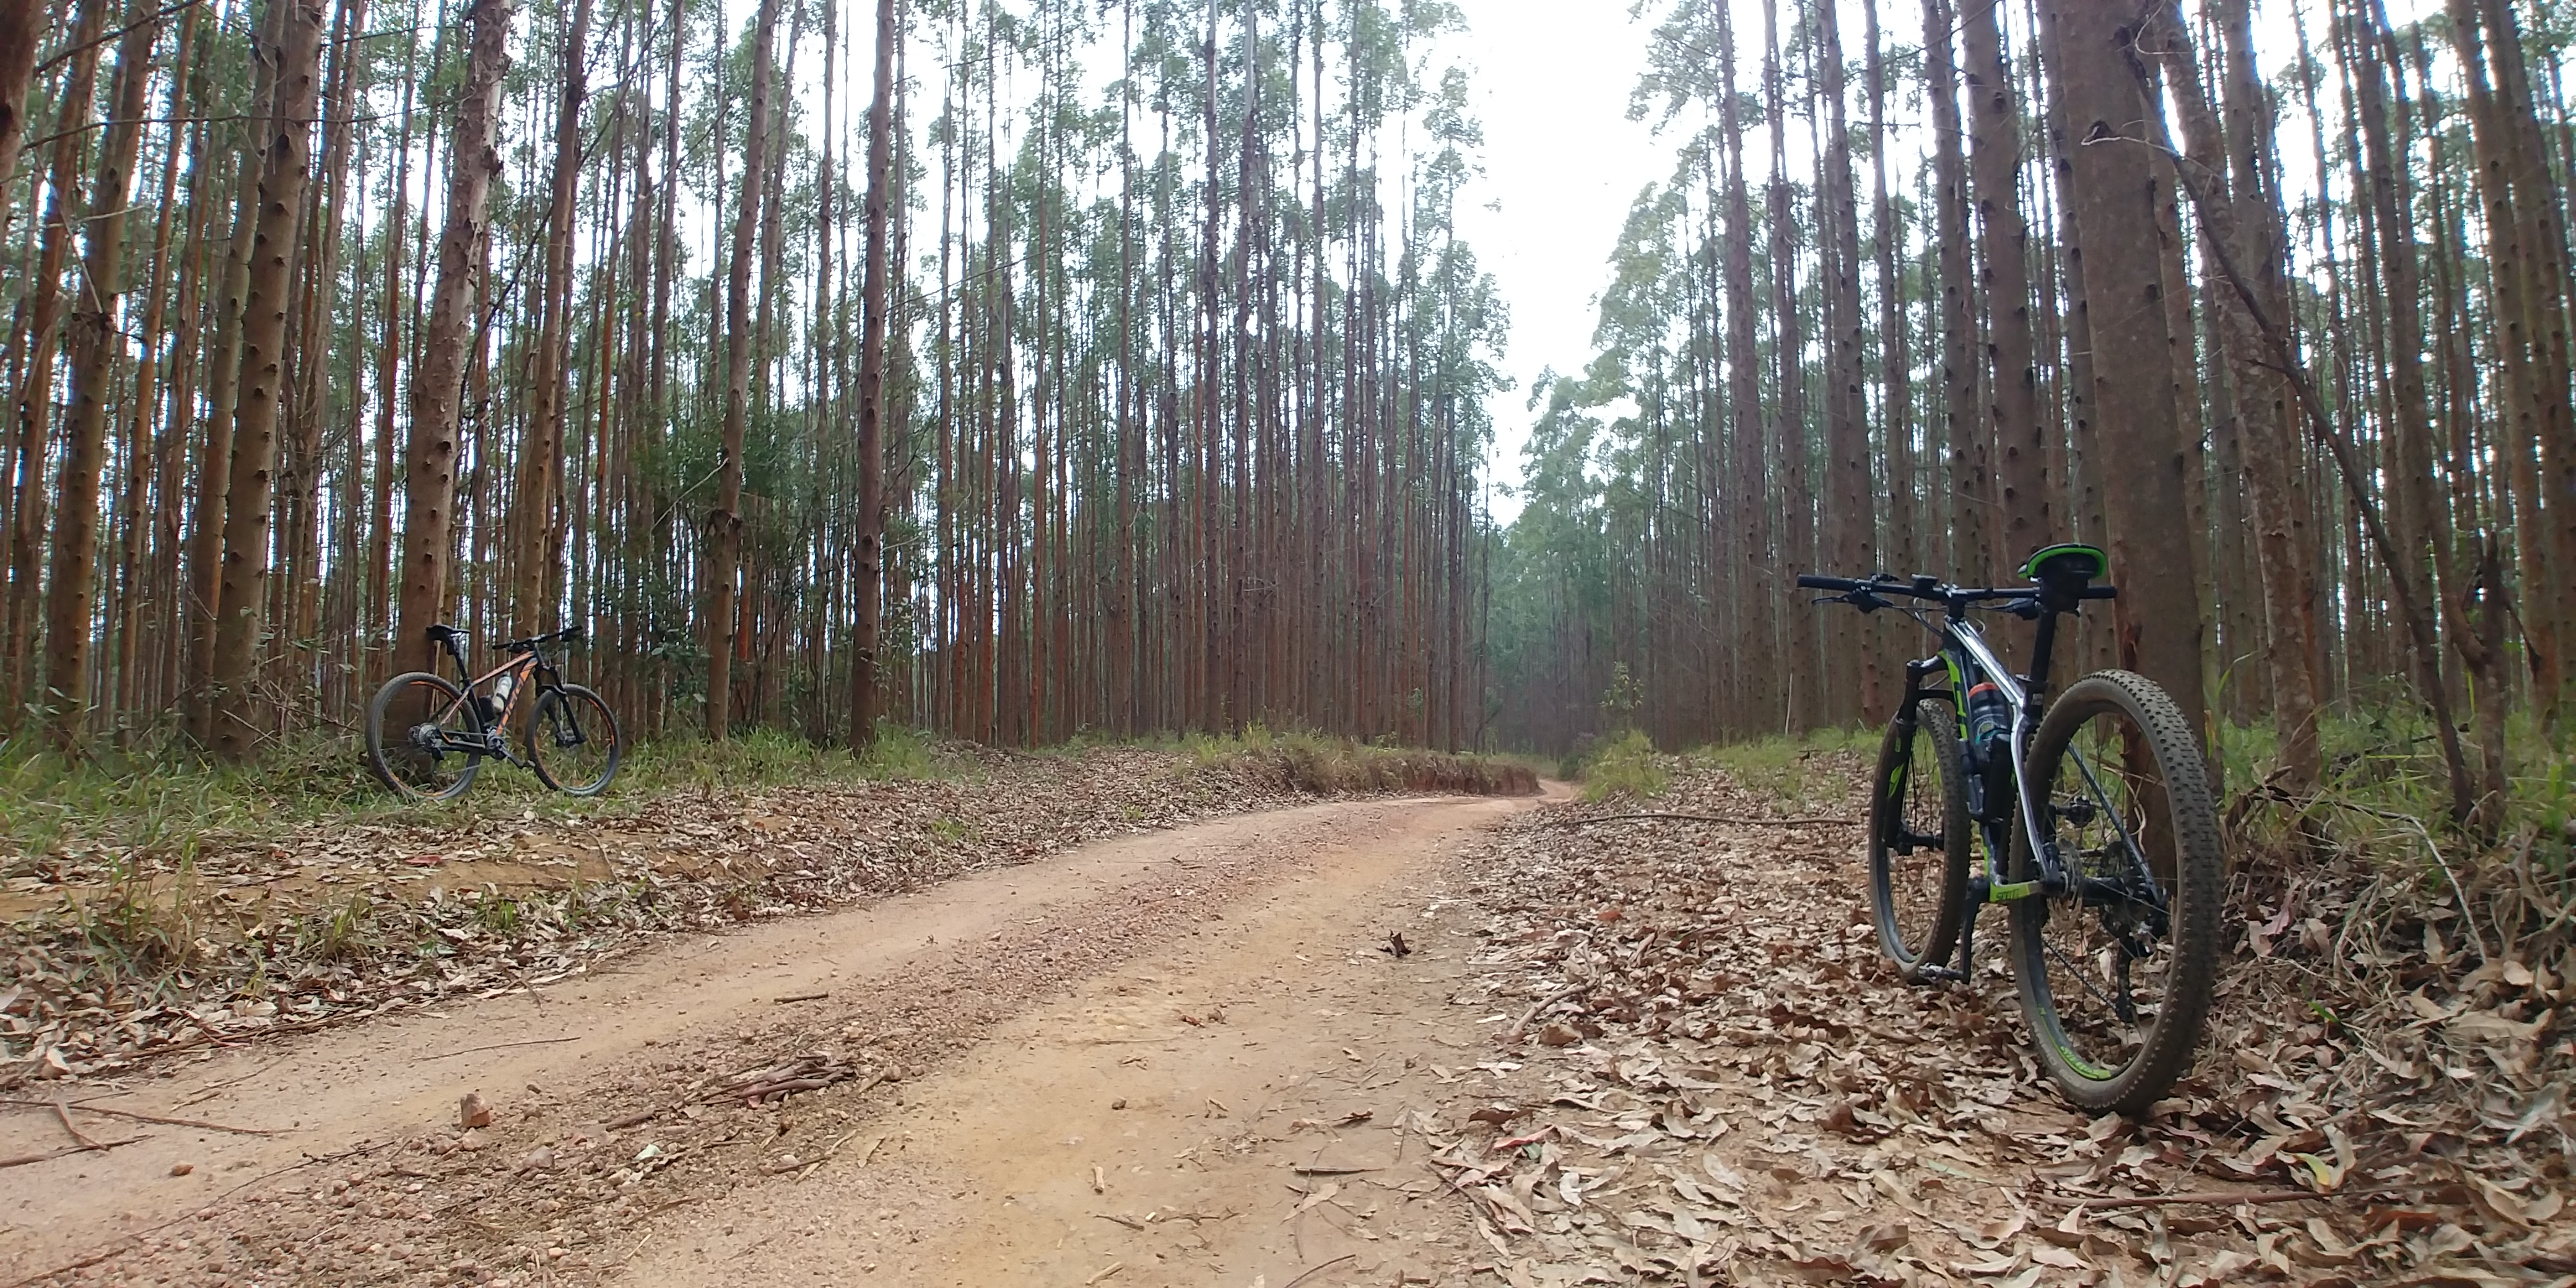
bike, land vehicle, path, bicycle, mountain bike, trail, mountain biking, forest, woodland, tree, cycling, soil, vehicle, cycle sport, road bicycle, biome, sports equipment, downhill mountain biking, hybrid bicycle, road, plant community, freeride, shrubland, temperate coniferous forest, old growth forest, jungle, grass, grass family, dirt road